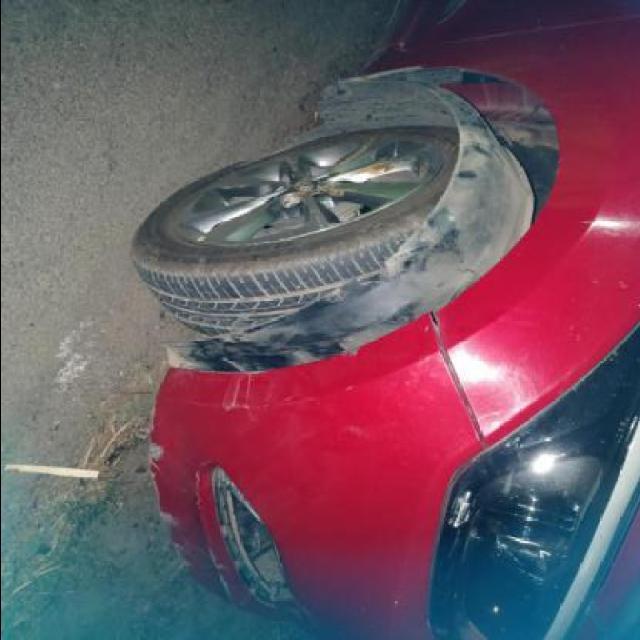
Aucun dommage détecté.
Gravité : aucun